Thomas Gibbons (politician)

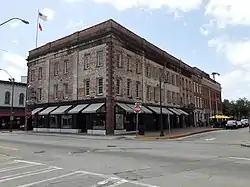
The Thomas Gibbons Range in Savannah

In 1801, Gibbons moved north and purchased a summer house in Elizabethtown in New Jersey, where he purchased a large private dock facility a few years later. His neighbor was former United States Senator and New Jersey Governor Aaron Ogden.